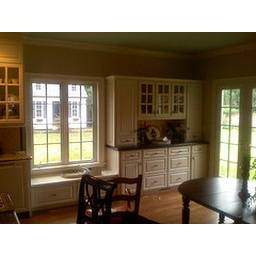
dining area built in and window seat